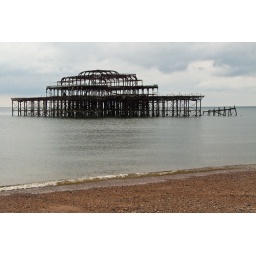
The remains of Brighton's West Peir, standing as a monument to times gone by